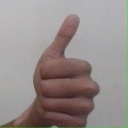
अक्षर: थ